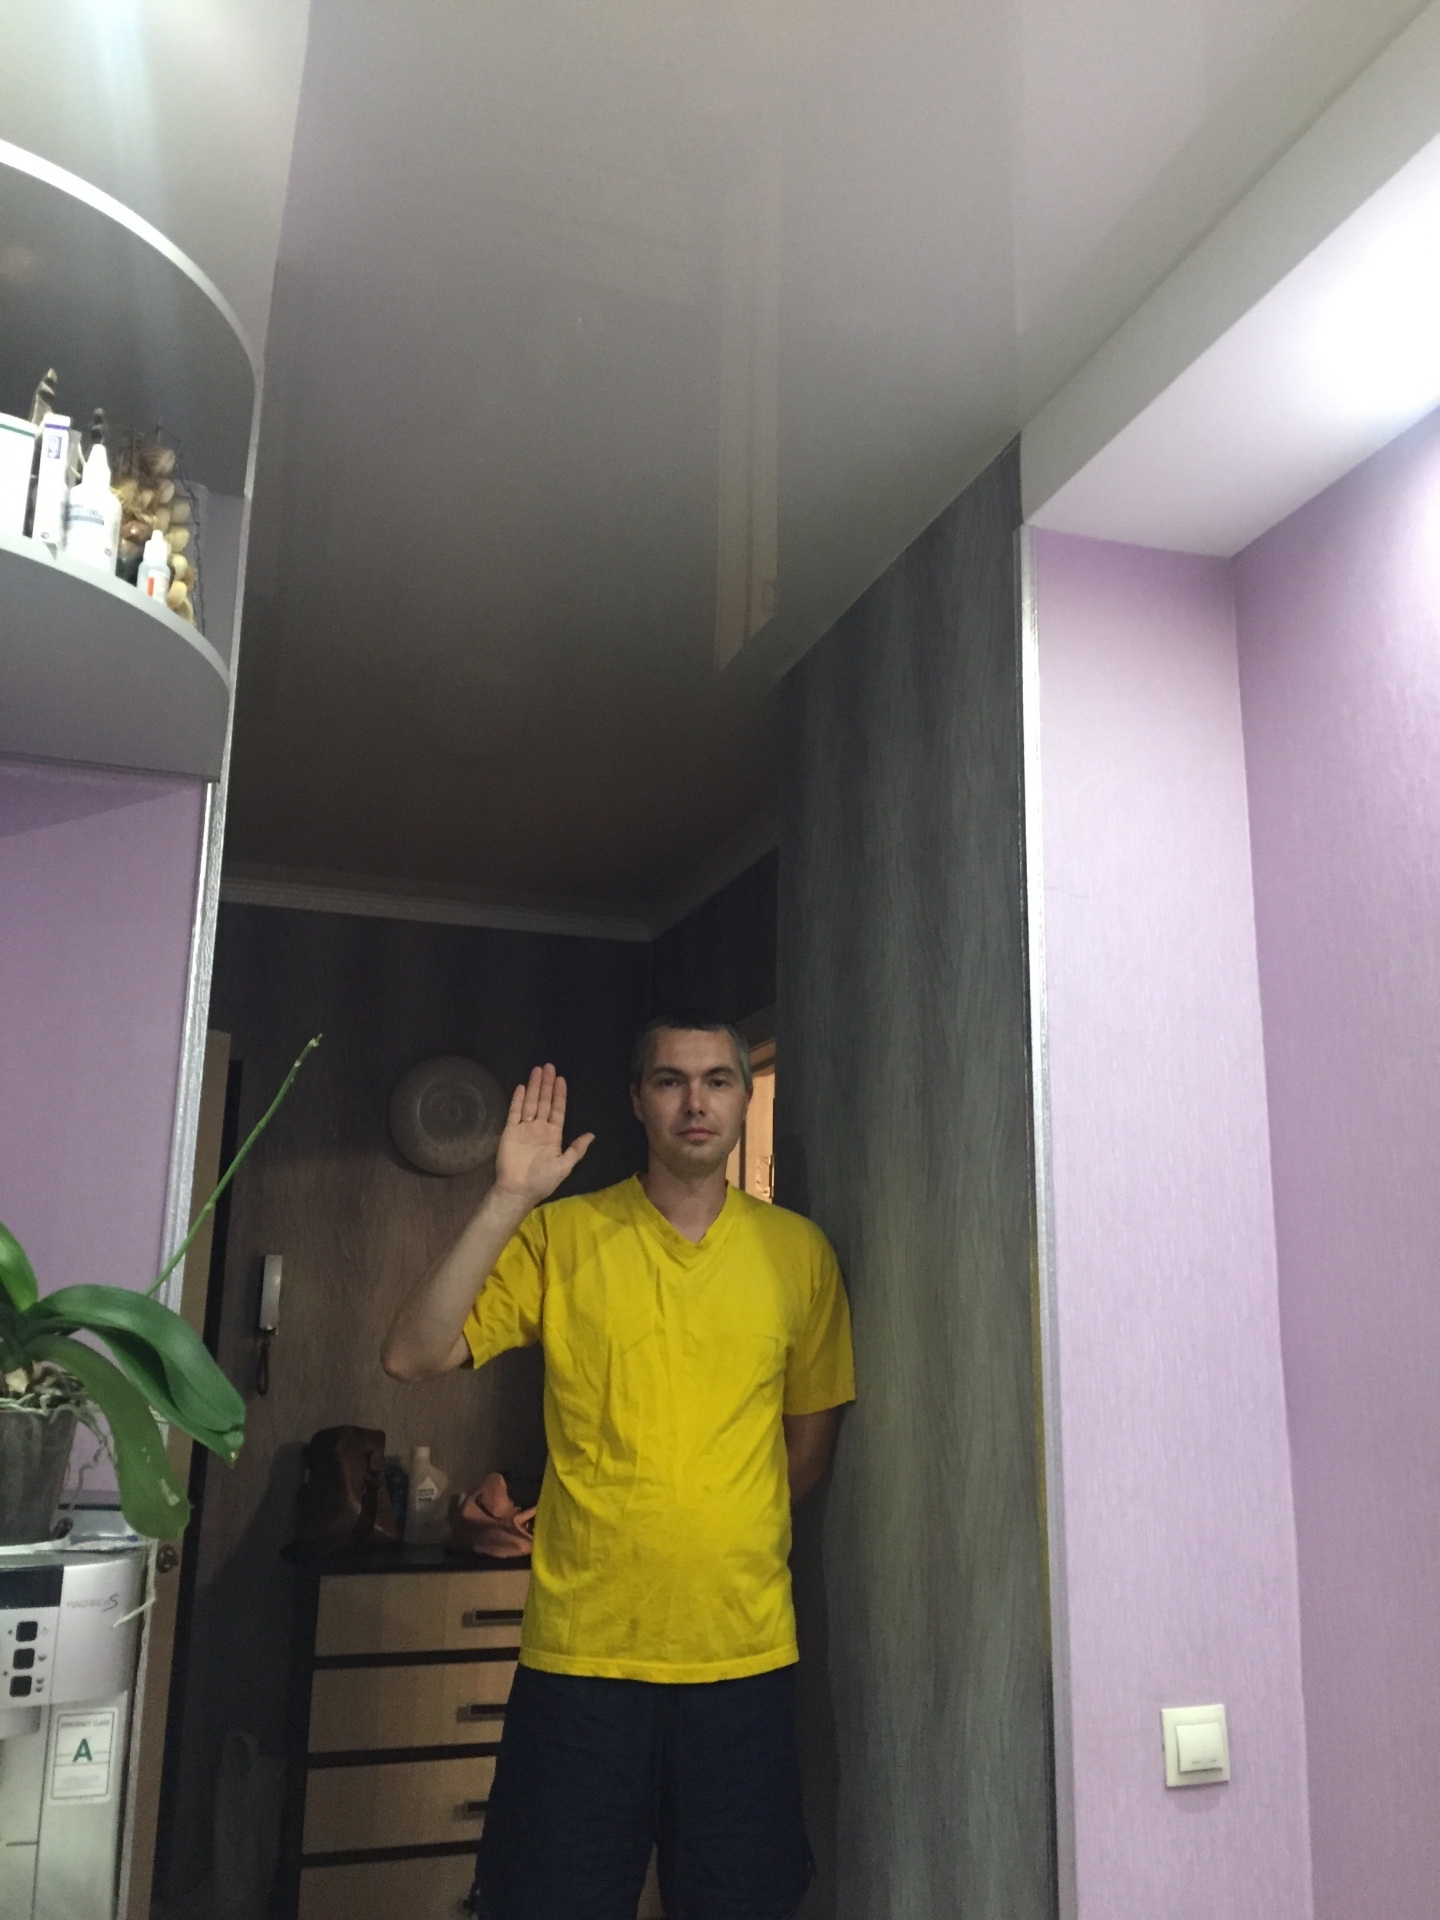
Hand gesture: stop